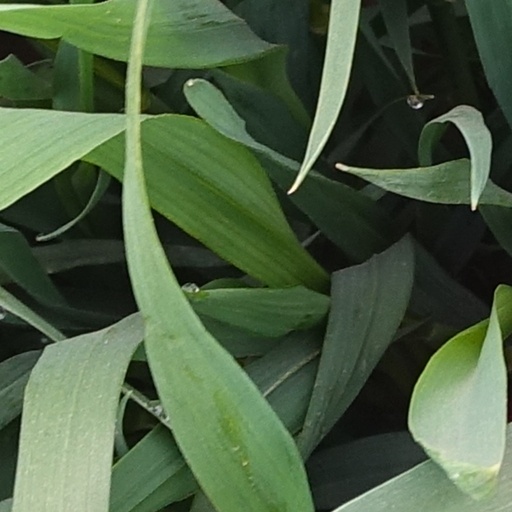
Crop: wheat